Domino's

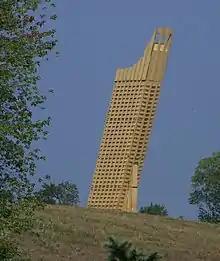
50-foot scale model of Birkerts' tower

The Leaning Tower of Pizza was a proposed 30-story slanted skyscraper that would have housed Domino's Pizza's operations at its Domino's Farms campus near Ann Arbor, Michigan. In the mid-1980s, Monaghan asked Taliesin Associated Architects, the inheritors of Frank Lloyd Wright's practice, to erect a structure based on an un-built tower that Wright designed in 1956 for Chicago called the Golden Beacon. Sometime during the planning of the tower, Monaghan and the Taliesin architects parted company, allegedly because both parties felt the project may have not served justice to the spirit of Wright's architecture.